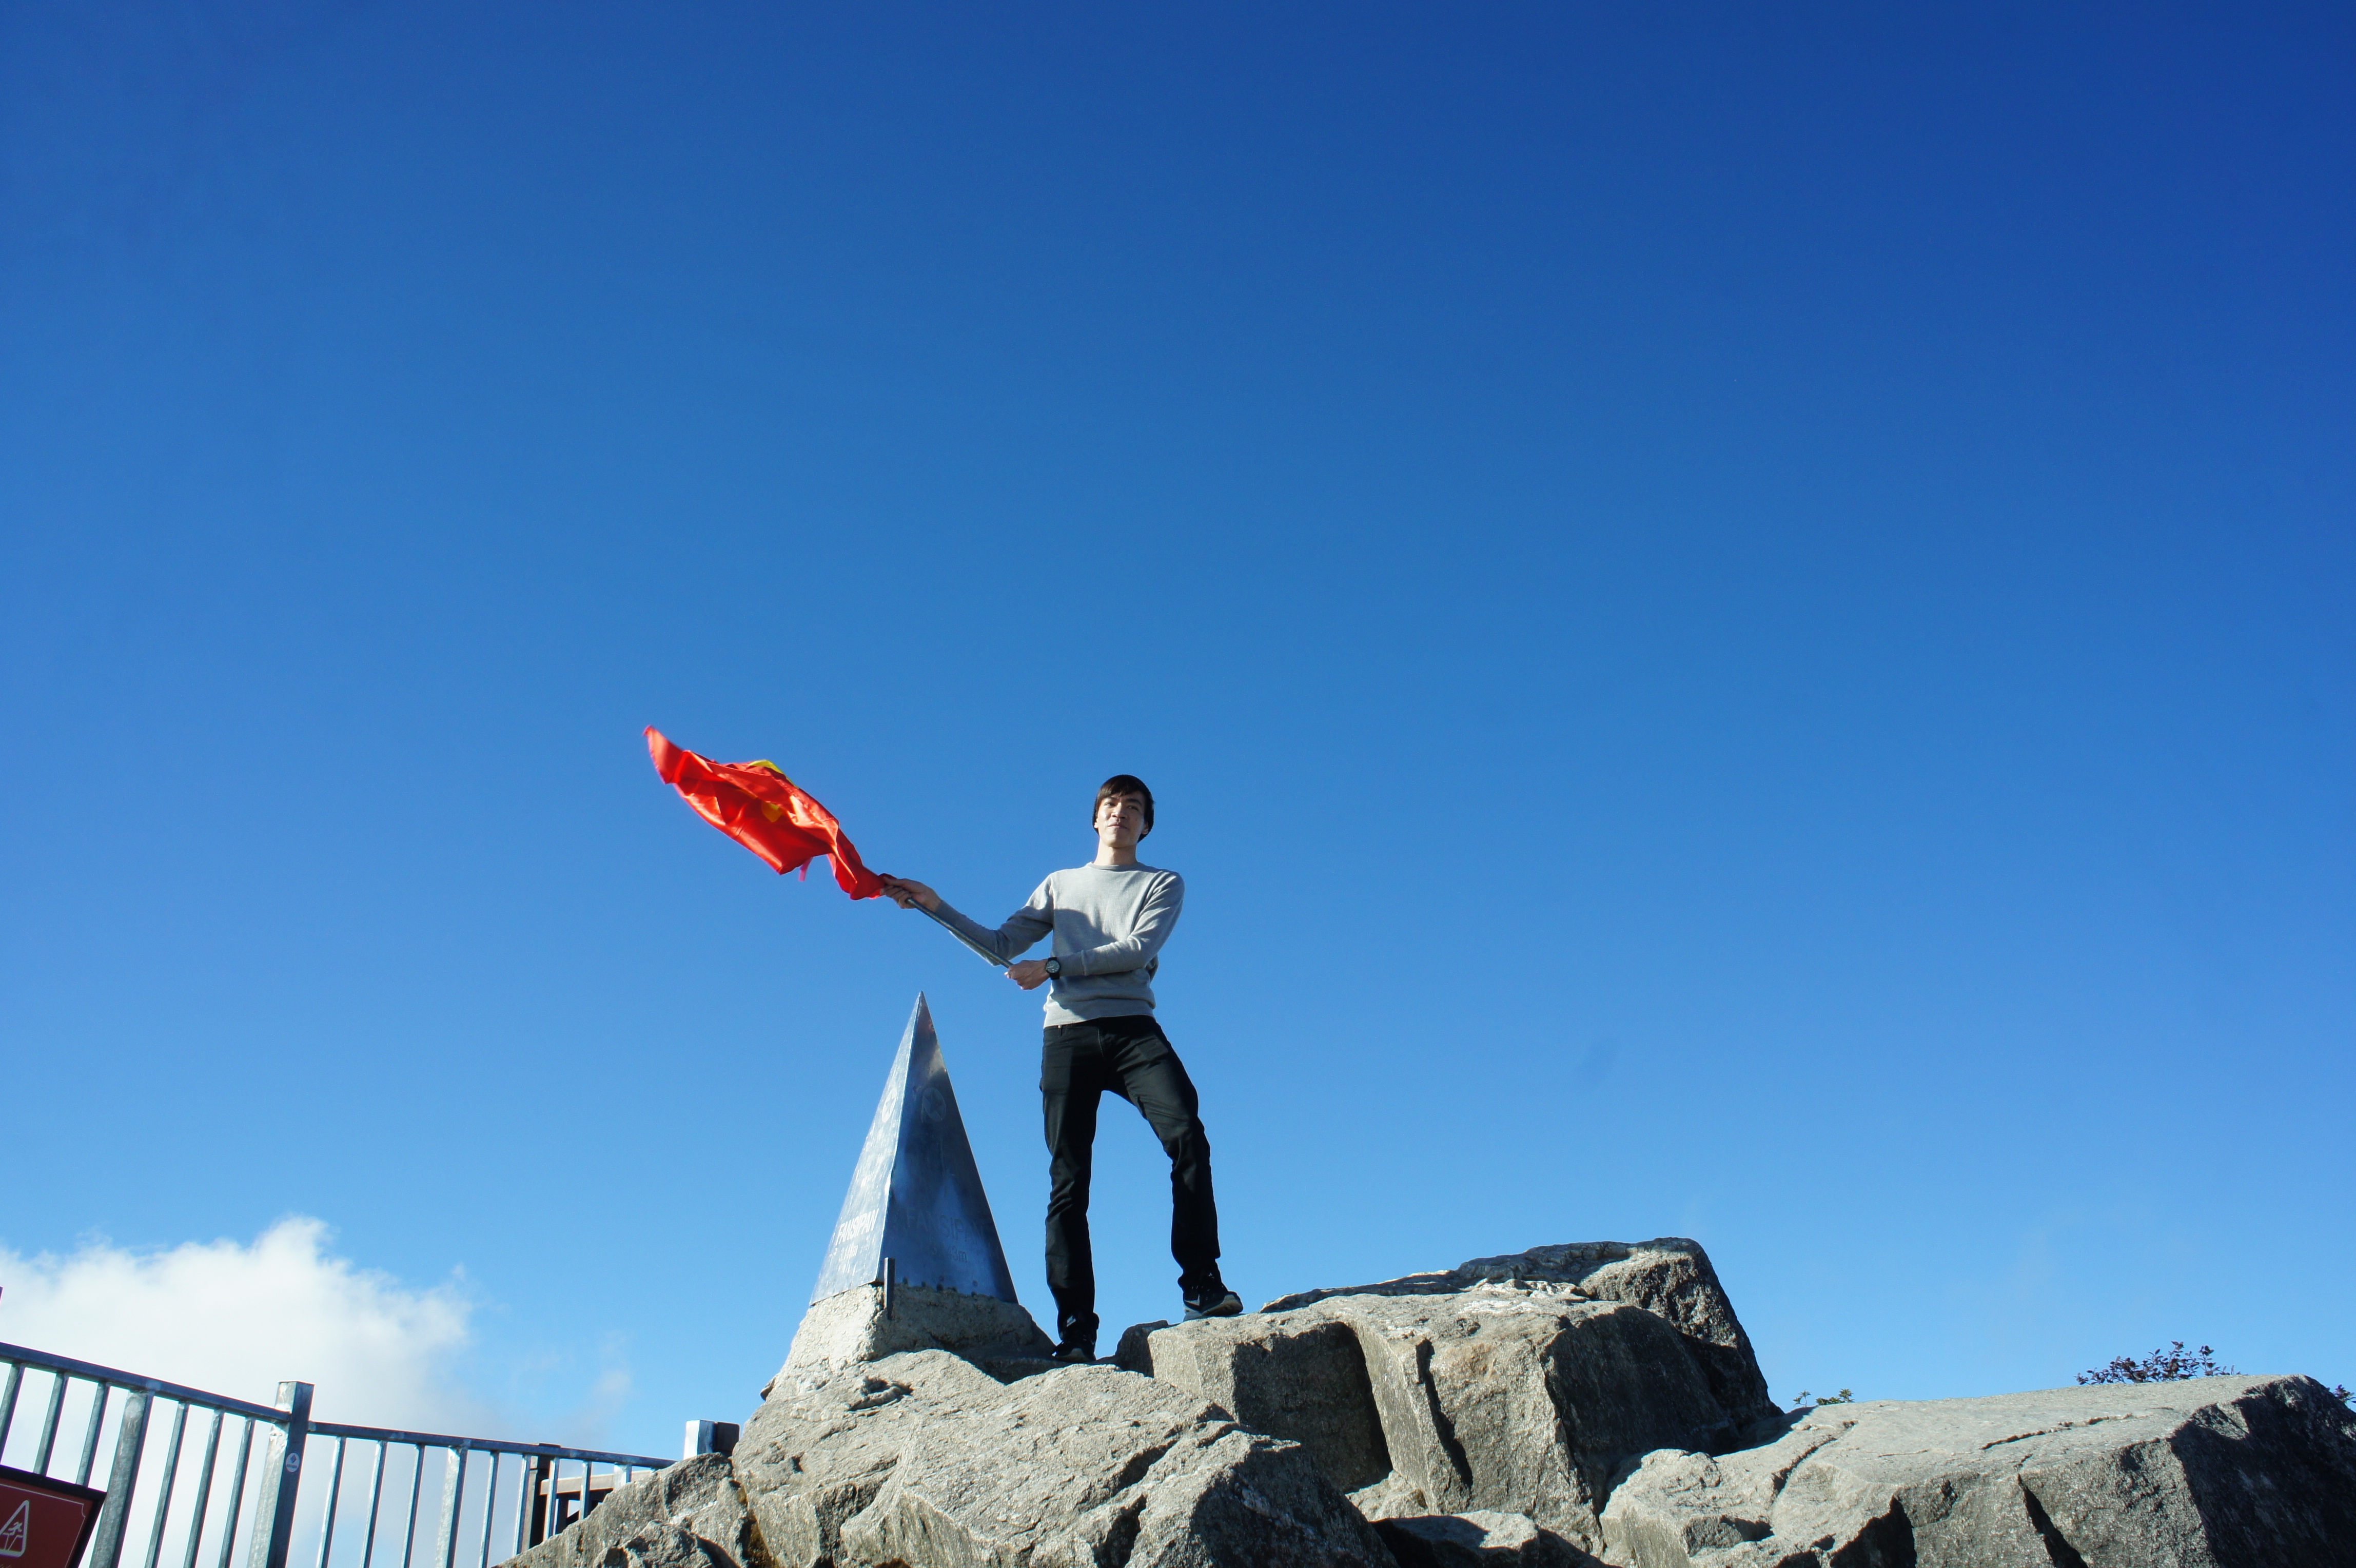
mountain, sky, adventure, wind, mountain range, blue, extreme sport, summit, mountaineering, sports